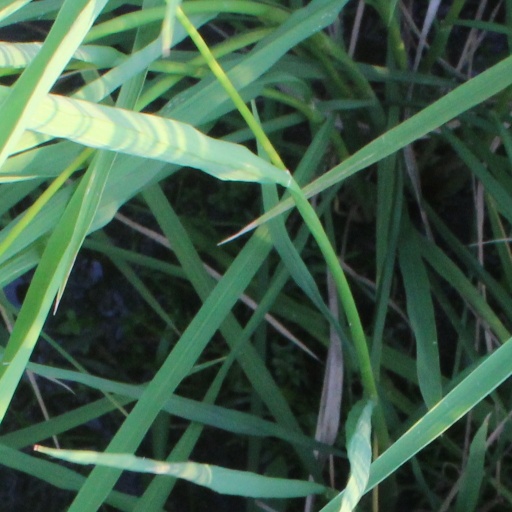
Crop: rice